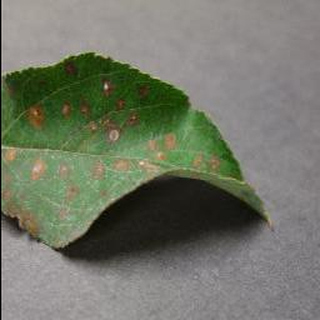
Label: apple_cedar_apple_rust